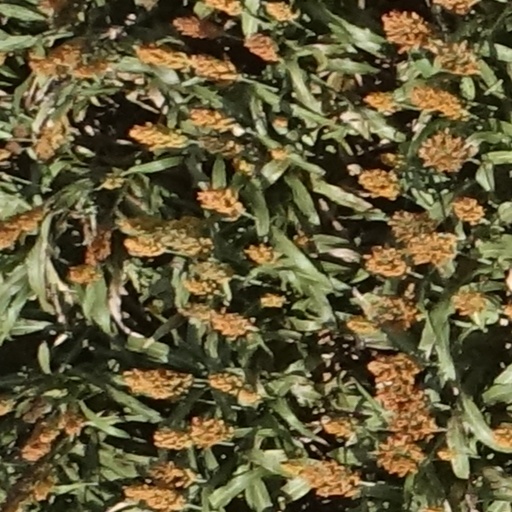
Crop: sorghum